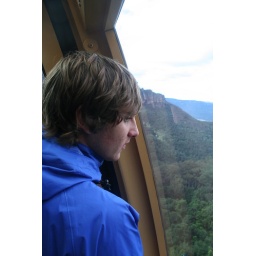
Cable car in the blue mountains